Paul Cooper (speedway rider)

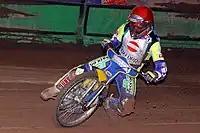
Cooper riding for Oxford juniors in 2004

Cooper primarily rode for Sheffield Tigers throughout his career. Cooper is twice a winner of the Conference League Pairs Championship, partnering Benji Compton in 2006 and Simon Lambert in 2007.